Hồ dynasty

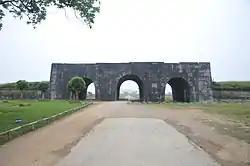
South gate of Tây Đô castle, capital of the Hồ dynasty.

The Hồ/Hú family originated around modern-day Zhejiang province in the Southern Tang dynasty, which controlled much of southeast China, around the 940s. China was then in the midst of the chaotic Five Dynasties and Ten Kingdoms period. The Hồ claimed descent from Duke Hu of Chen (Trần Hồ công, 陳胡公), who in turn was descended from the ancient Chinese Emperor Shun (Thuấn, 舜). Under Hồ Liêm (胡廉), Hồ Quý Ly's great-great-grandfather, the family migrated south from the Southern Tang until they established themselves in northern Vietnam. Hồ Liêm moved further south and settled in Thanh Hóa Province (about 100 km south of the modern city of Hanoi). Some historians bring attention to the fact that Hồ Quý Ly is also known as Lê Quý Ly. In his childhood, Hồ Quý Ly was adopted by Lê Huan, and took his family name. He did not change his family name from Lê back to Hồ until after he had deposed the last king of the Trần dynasty. Because of the short span of the Hồ dynasty and the tragic circumstances they brought upon the country, the family name "Hồ" was disgraced thereafter. However, historians have attributed to the Hồ family quite a few notable scholars, dignitaries, and government officials under both the Lý dynasty and the Trần dynasty.